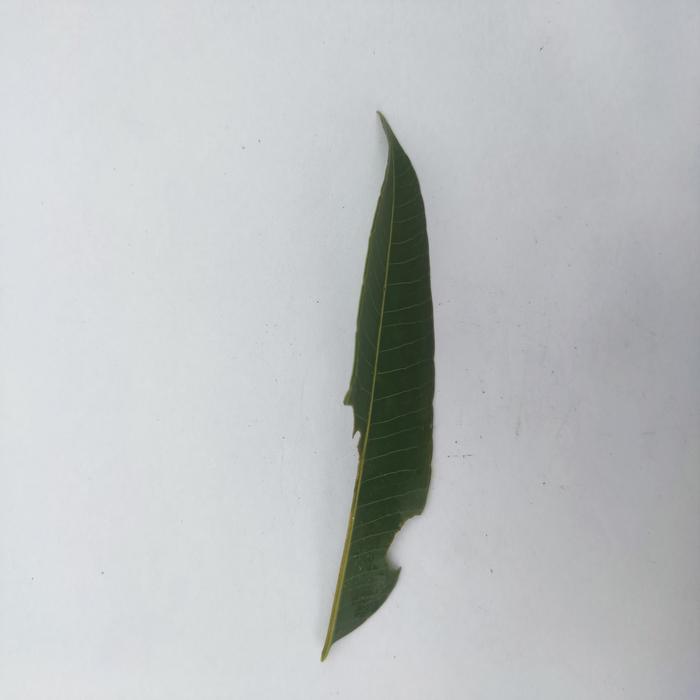
Crop: Hog Plum
Leaf condition: Caterpillars_Infestation